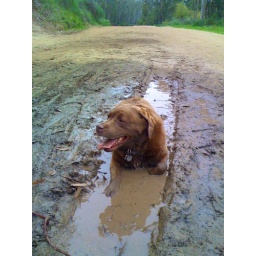
My dog Java taking a break in a tire track filled with water and mud.